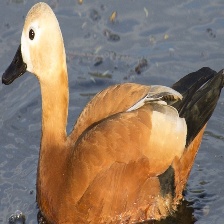
Species: RUDDY SHELDUCK
Scientific name: TADORNA FERRUGINEA
ImageNet parent category: drake